Fruitland Formation

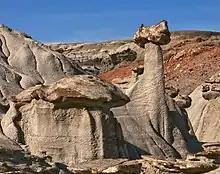
Fruitland Formation at the Bisti Wilderness

The Fruitland Formation contains beds of bituminous coal that are mined in places along the outcrop. Original reserves of coal in the formation have been estimated at 200 billion tons.